Calcot Manor

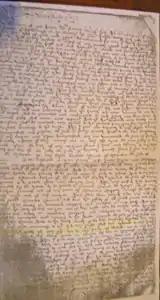
Last will and testament of Thomas Estcourt bequeathing Calcot estate, 1624 AD

When the English abbeys were dissolved in the early to middle 16th century, the Calcot property became property of the King of England, who in turn granted Calcot to Nicholas Poyntz. In 1559 Calcot was sold to Thomas Parry. Then in 1598 ownership of Calcot passed to Sir Thomas Estcourt, who was accumulating many other properties in the parishes of Newington Bagpath. The tithe barn was struck by lightning in 1728, and restoration was completed a year later, with the datestone embedded in the porch interior wall. The entire Calcot property remained in the possession of the Estcourt Family until the early 19th century.